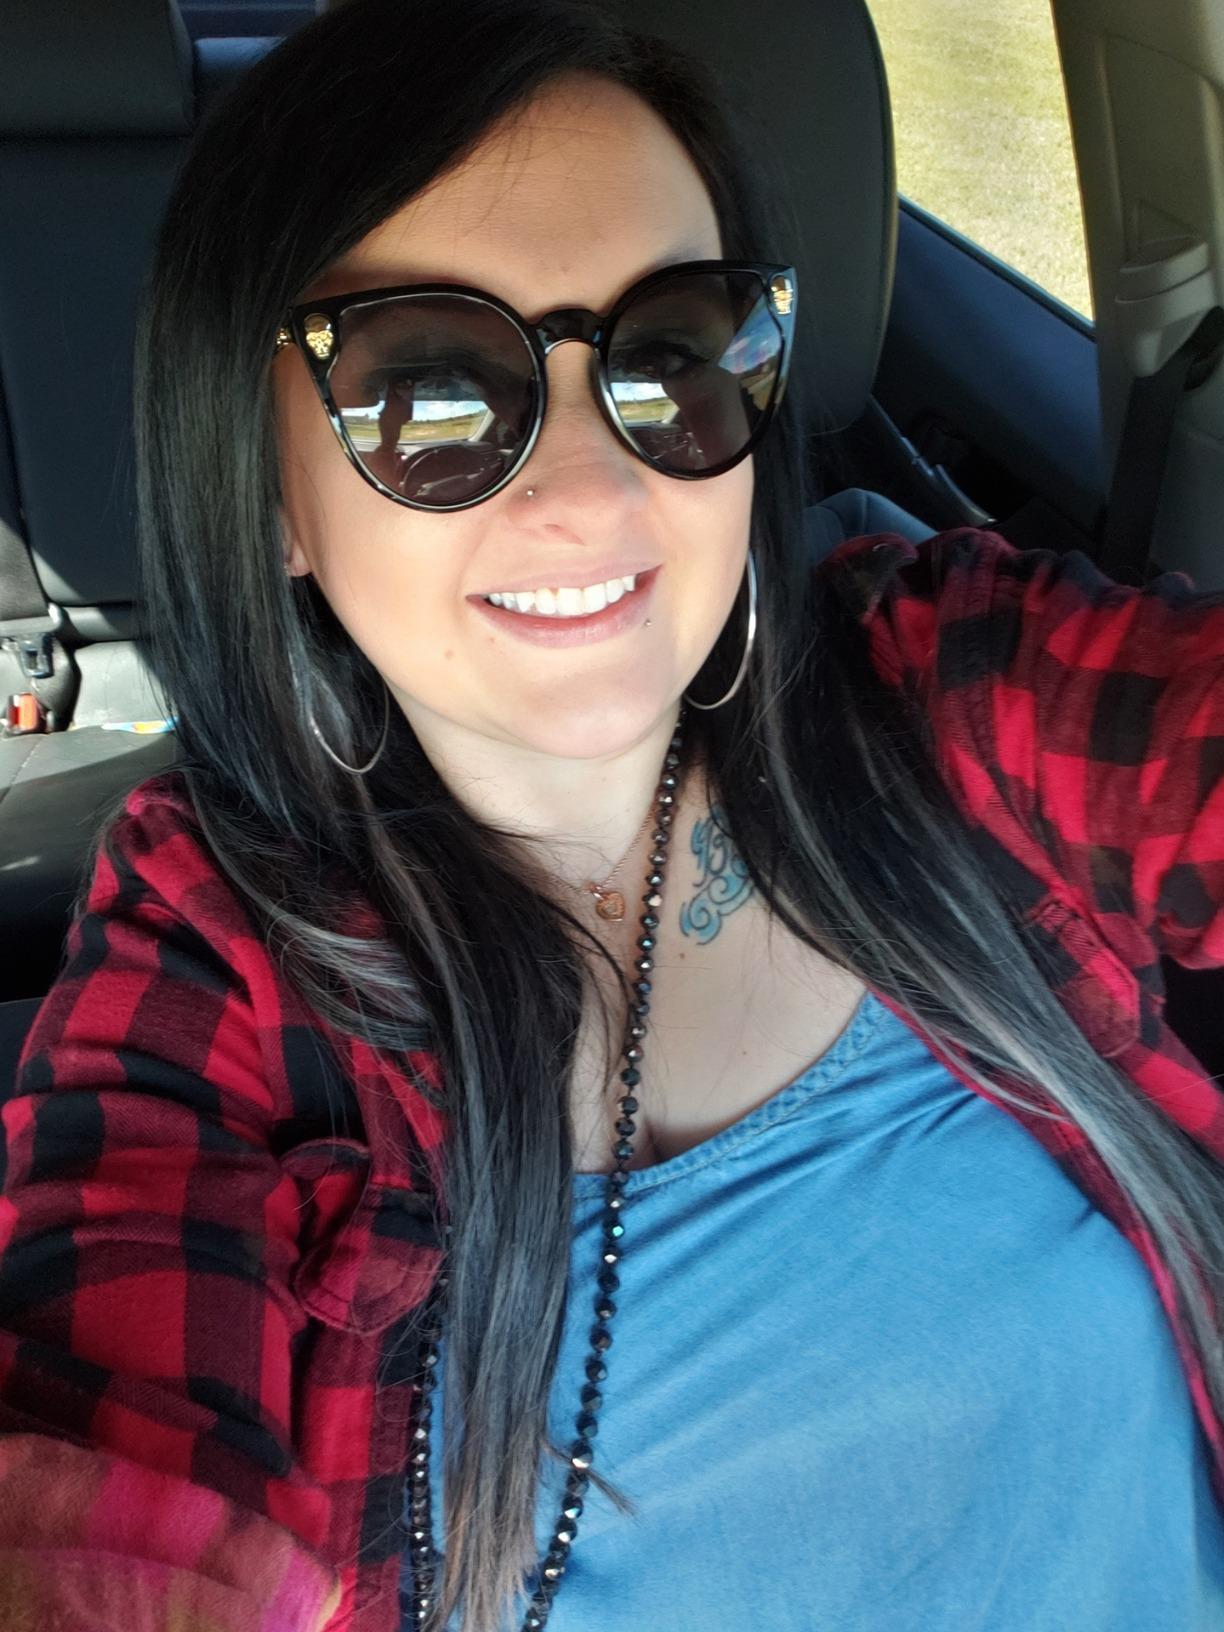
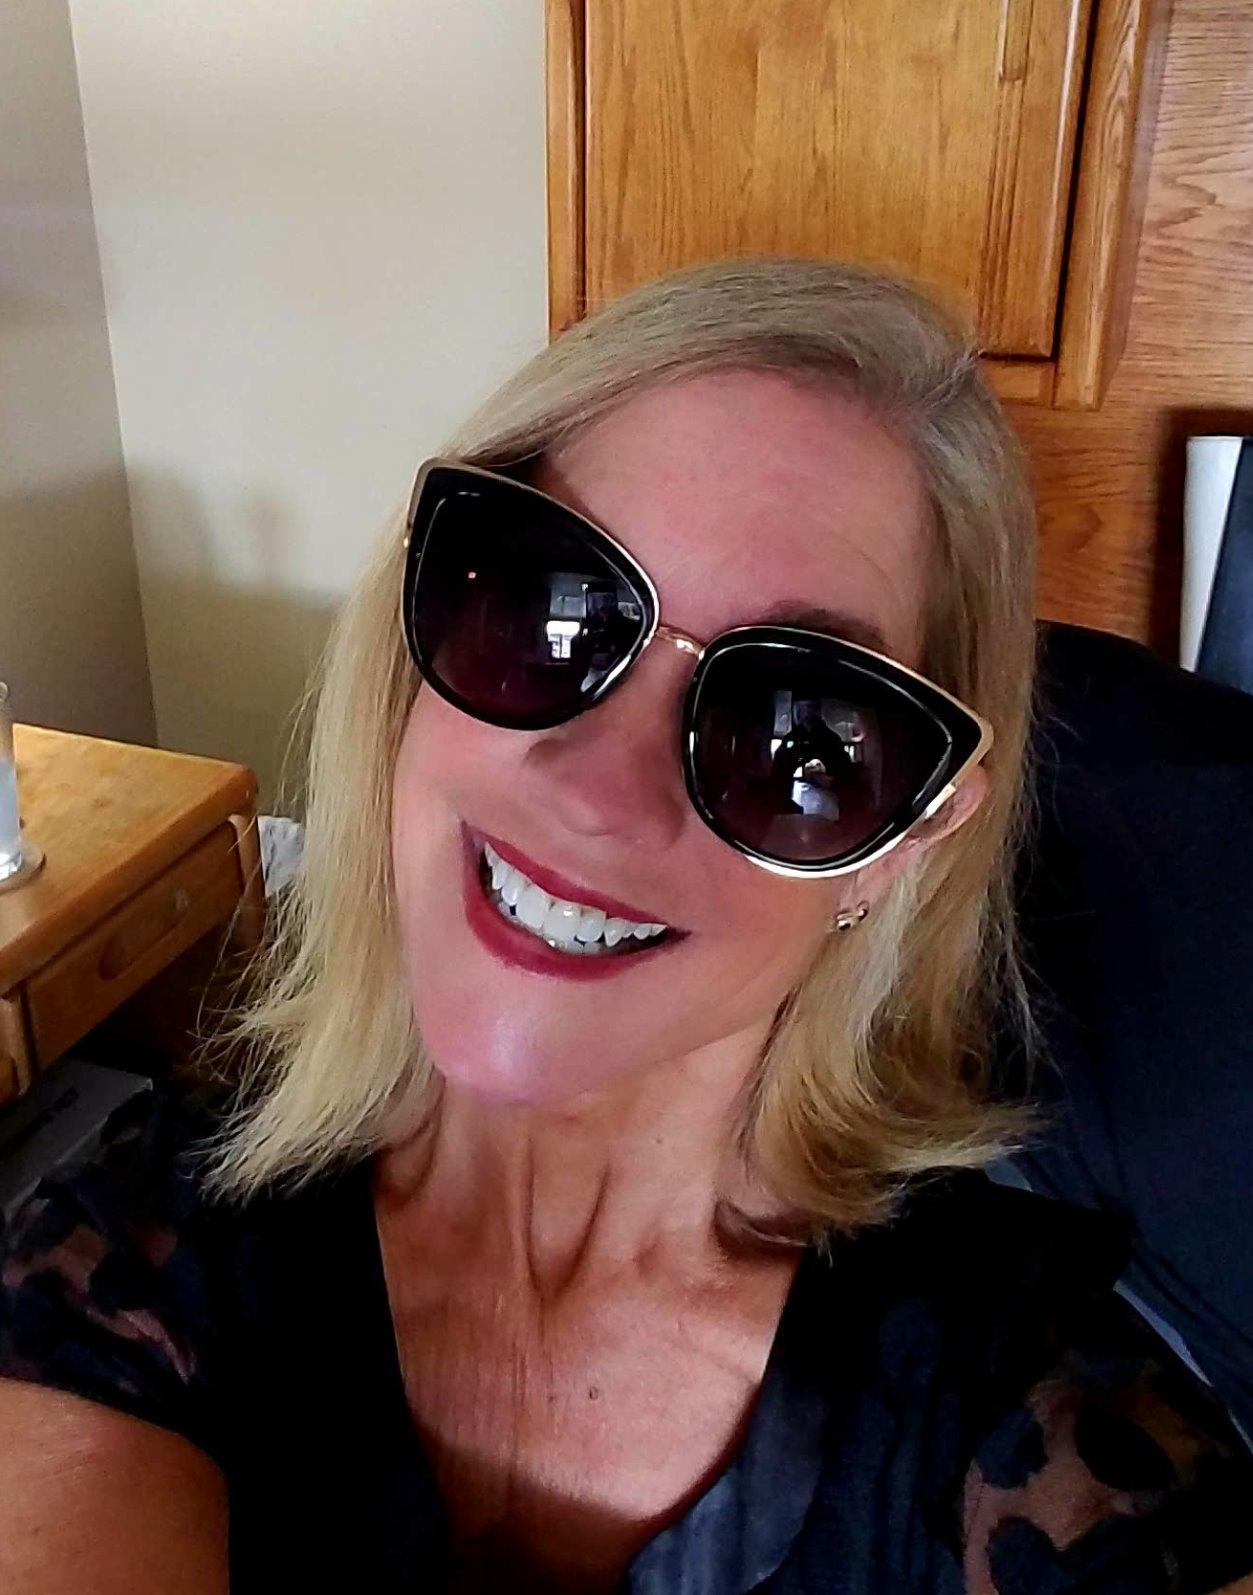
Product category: accessories_sunglasses
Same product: no